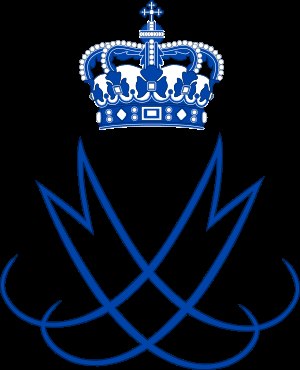
Margrethe 2. / Titler, prædikater, æresbevisninger og æresudnævnelser
Personligt monogram
Hendes Majestæt Dronning Margrethe II er siden 14. januar 1972 Danmarks regent. Hun er datter af kong Frederik 9. og Dronning Ingrid. Margrethe II var gift med prins Henrik med hvem hun har sønnerne kronprins Frederik og prins Joachim.